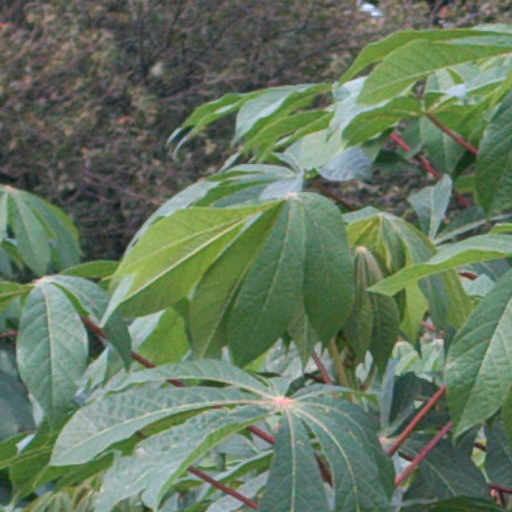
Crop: cassava